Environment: real
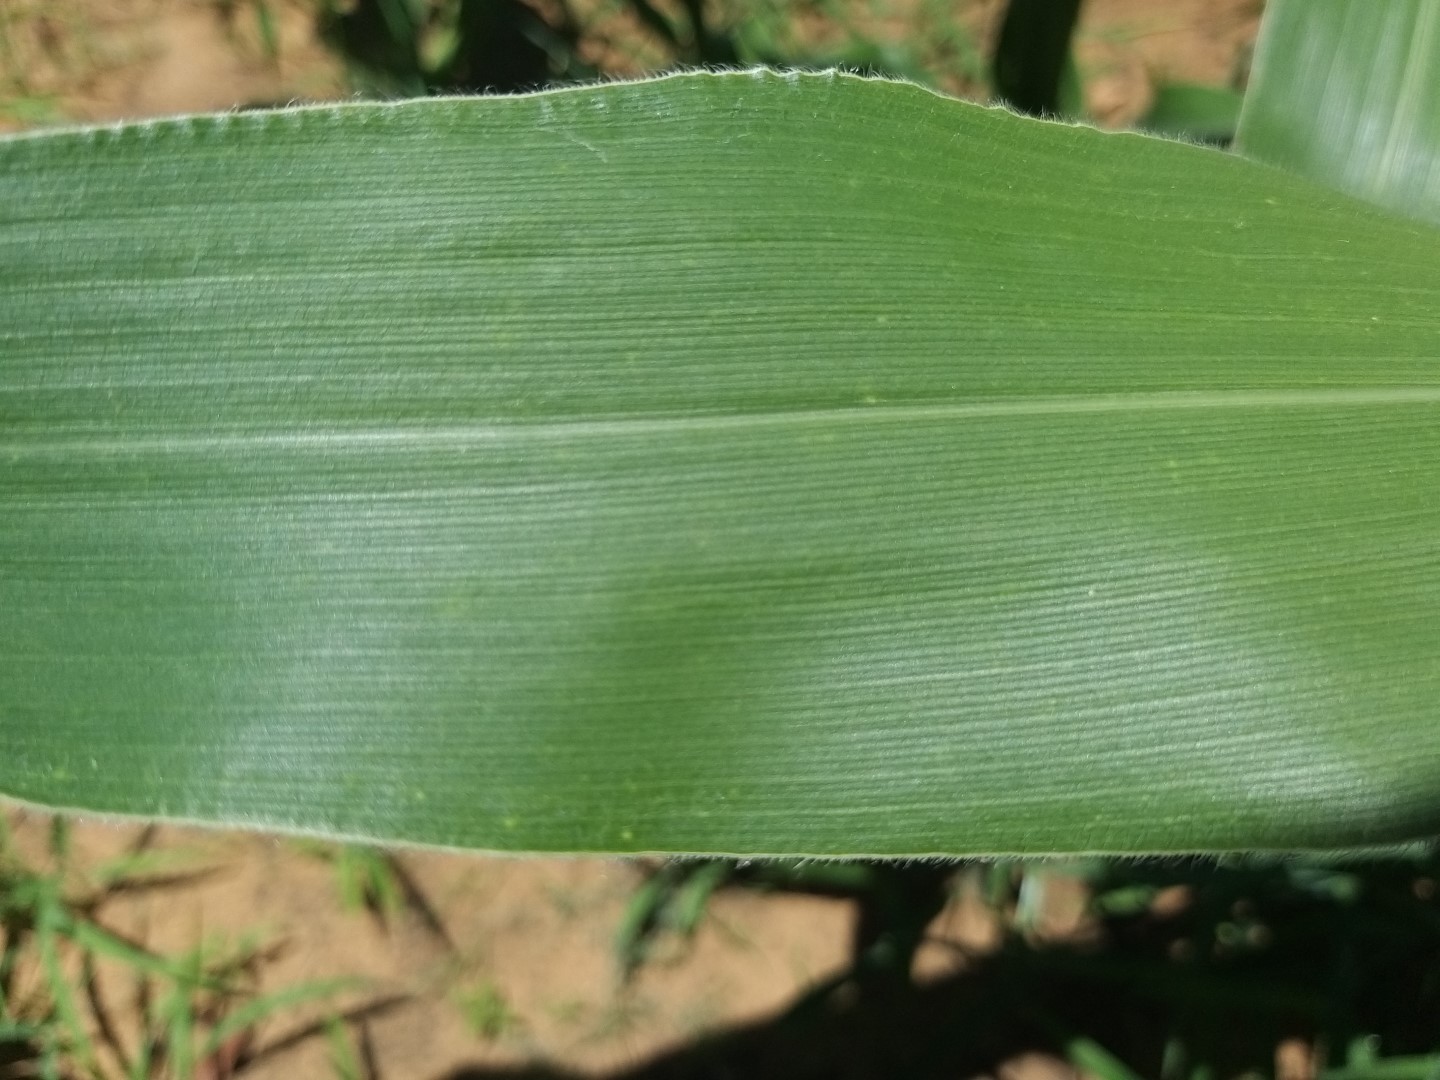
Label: healthy